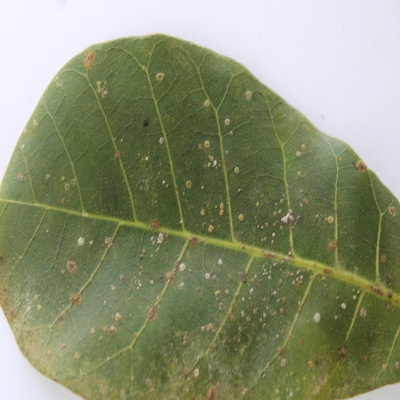
Crop: Cashew
Condition: red rust